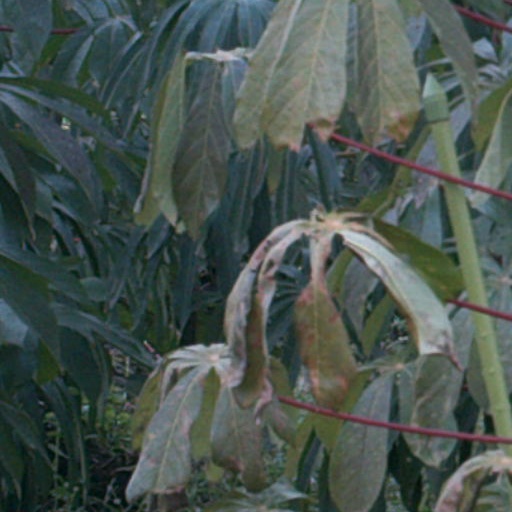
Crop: cassava